La bambina dalle mani sporche

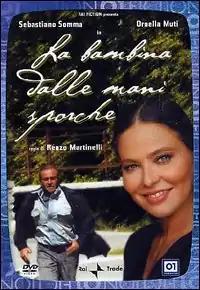

La bambina dalle mani sporche ("The little girl with dirty hands") is a 2005 two-part television drama film. It is based on the novel with the same name written by Giampaolo Pansa.